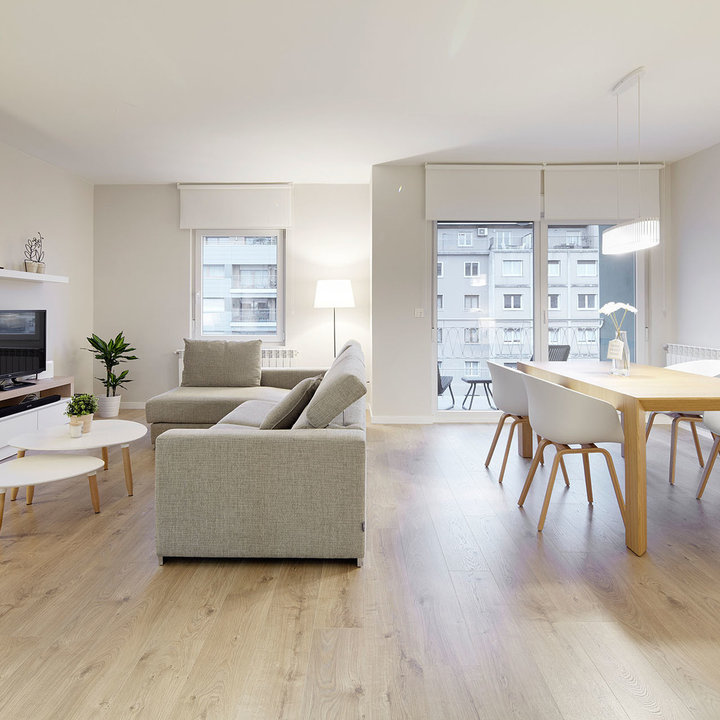
Style: Scandinavian